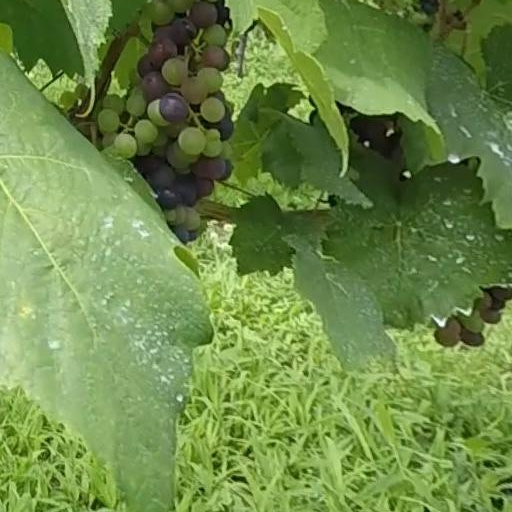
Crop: grape